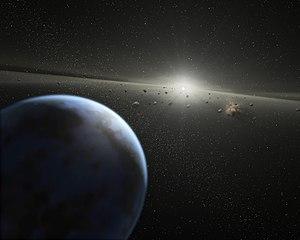
HD 69830 est une étoile située dans la constellation de la Poupe. Elle possède trois planètes ayant approximativement la masse de Neptune, d'où le surnom de « Trident de Neptune » donné au triplet, à l'intérieur d'un disque de poussières détecté par le télescope spatial Spitzer via un excès de rayonnement infrarouge.
HK est une série de bande dessinée française de science-fiction créée par Kevin Hérault et le scénariste Jean-David Morvan et publiée depuis 1996 par Glénat.